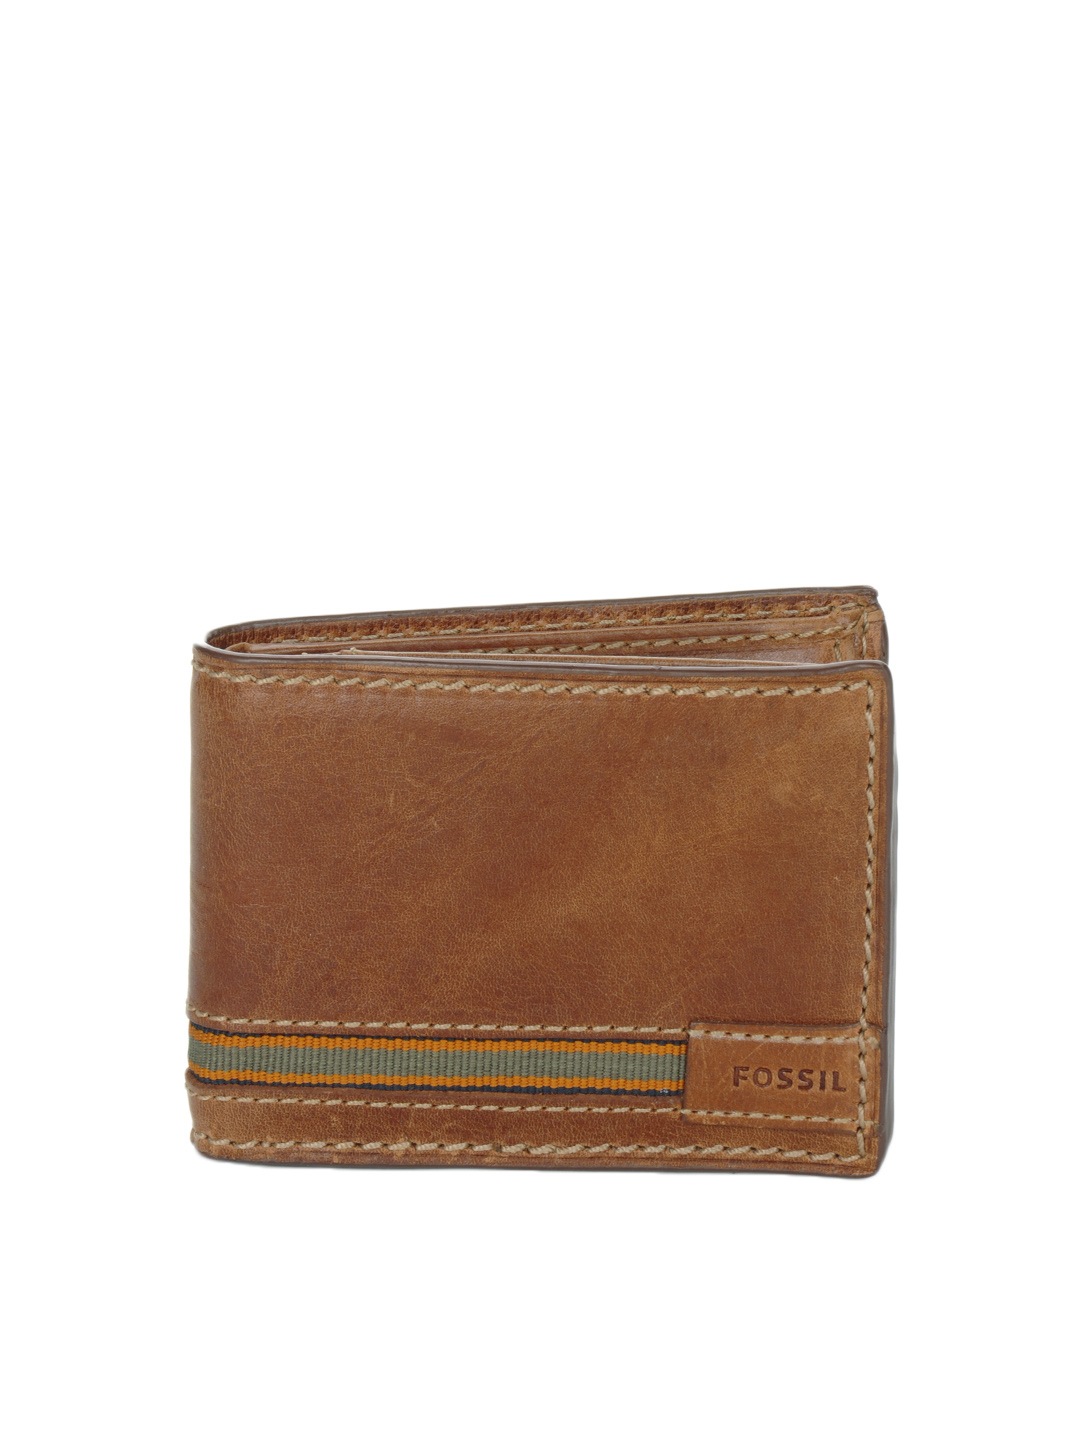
Fossil Men Brown Wallet
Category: Accessories / Wallets / Wallets
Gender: Men
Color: Brown
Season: Winter 2016
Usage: Casual